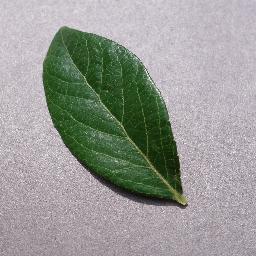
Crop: blueberry
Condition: healthy